Glynn Turman

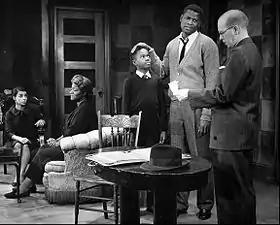
Turman on Broadway in "A Raisin in the Sun". L-R: Ruby Dee, Claudia McNeil, Glynn Turman, Sidney Poitier, and John Fiedler.

Turman began his film career in the 1970s with blaxploitation flicks including "Five on the Black Hand Side" (1973), "Thomasine & Bushrod" (1974) and "Together Brothers" (1974), then progressed to roles in "Cooley High" (1975), plus "The River Niger" (1976), "J. D.'s Revenge" (1976) and "A Hero Ain't Nothin' but a Sandwich" (1978). TV movies included "Carter's Army", the prestigious "Centennial", "Attica", and "Minstrel Man", for which he won his third NAACP Image Award.